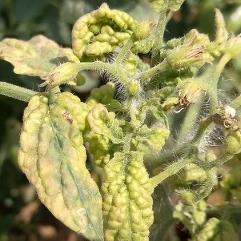
Crop: Tomato
Condition: virosis-d